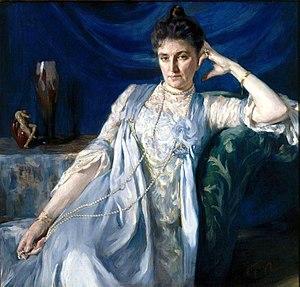
Ossip Emmanouïlovitch Braz est un peintre russe, né à Odessa en Russie en 1873 et décédé à Paris en 1936. Il fut conservateur du Musée de l'Ermitage de Saint-Pétersbourg.